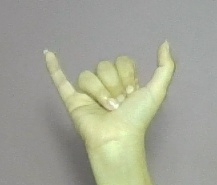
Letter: ya